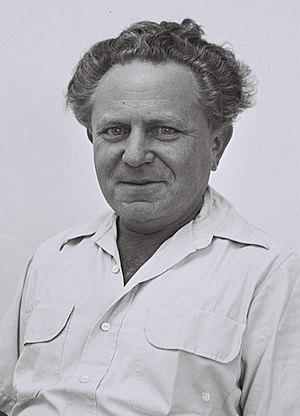
Israël Galili était un politicien israélien et membre de la Knesset. Il servit comme Chef d'Etat-Major de la Haganah pendant la Guerre de Palestine de 1948.